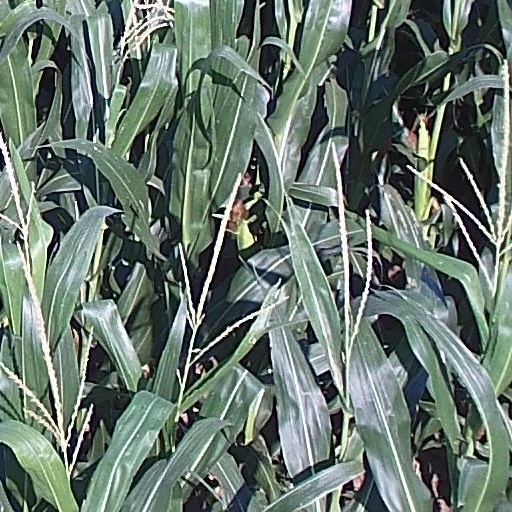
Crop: maize; corn